Jonathan Franks

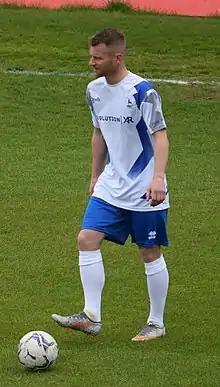
Franks warming up before a charity game in 2022

Jonathan Ian Franks (born 8 April 1990) is an English professional footballer who plays as a winger for Whitby Town.